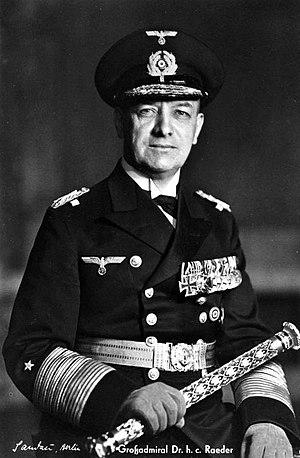
Erich Raeder, né le 24 avril 1876 à Wandsbek et mort le 6 novembre 1960 à Kiel, est un militaire allemand, qui a servi dans la Marine de son pays au cours de la Première et de la Seconde Guerre mondiale.